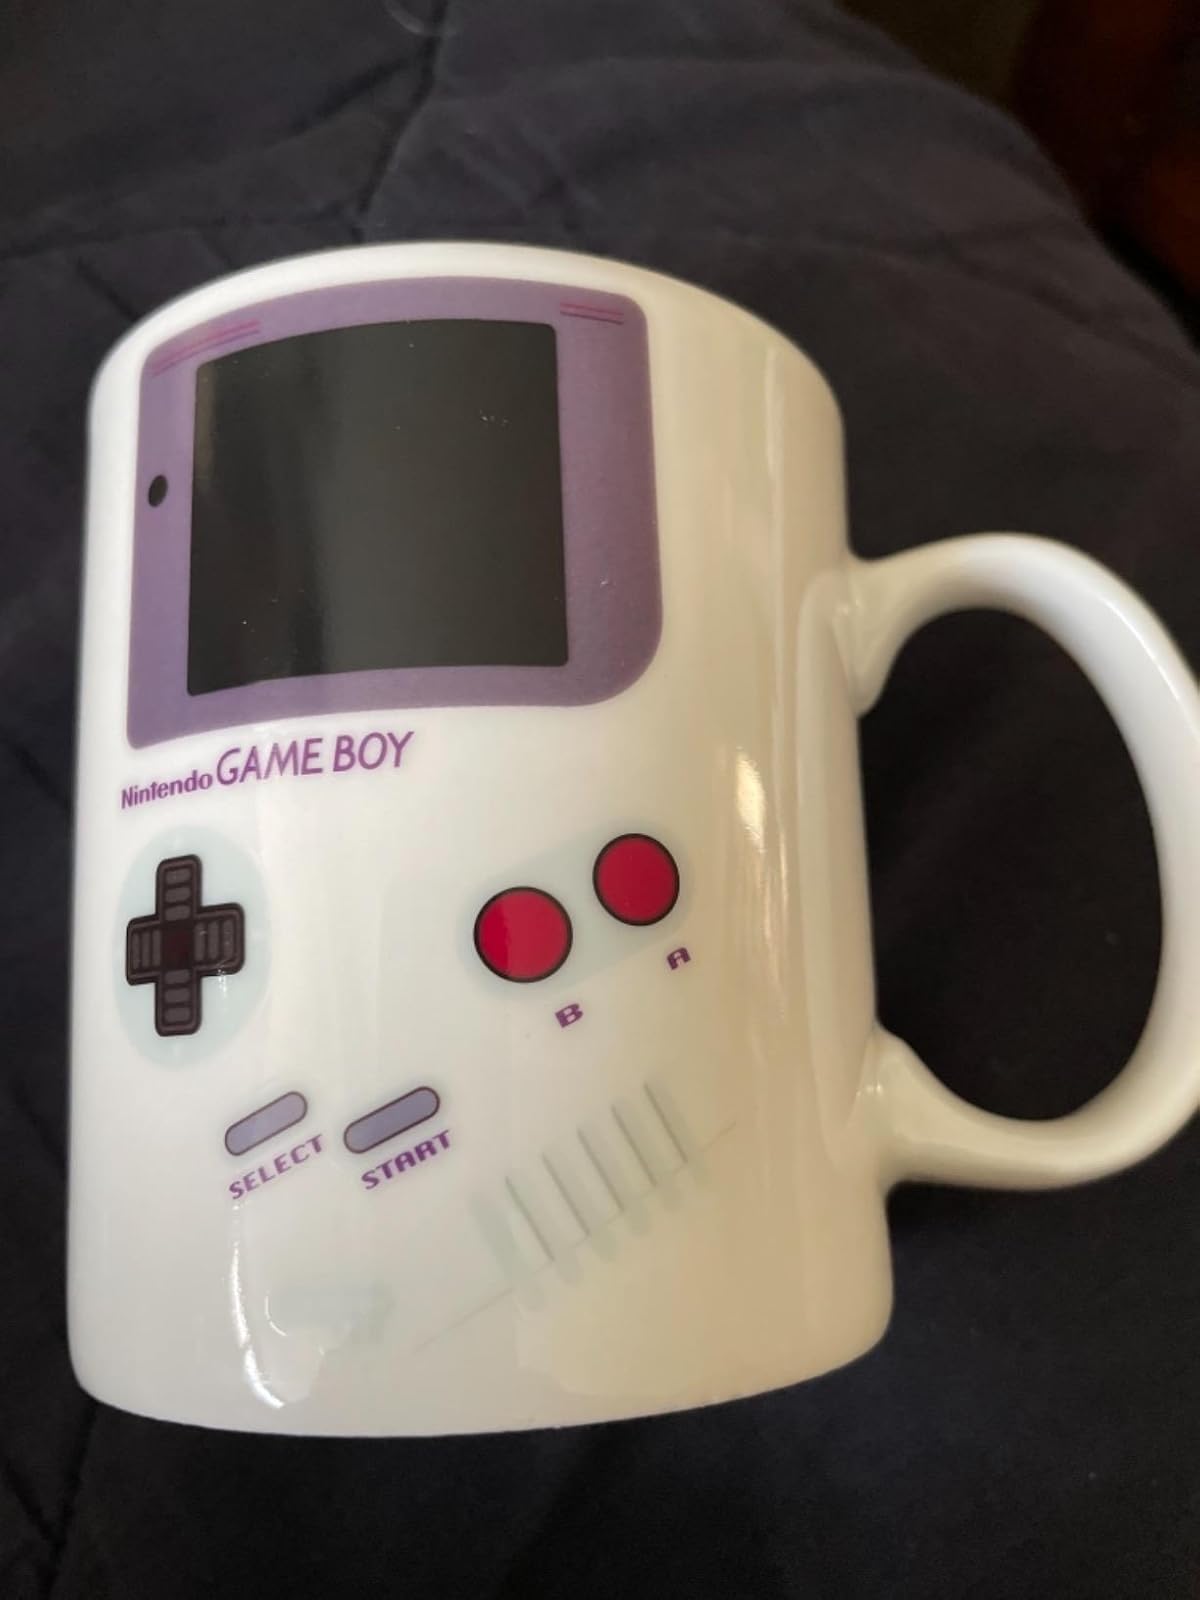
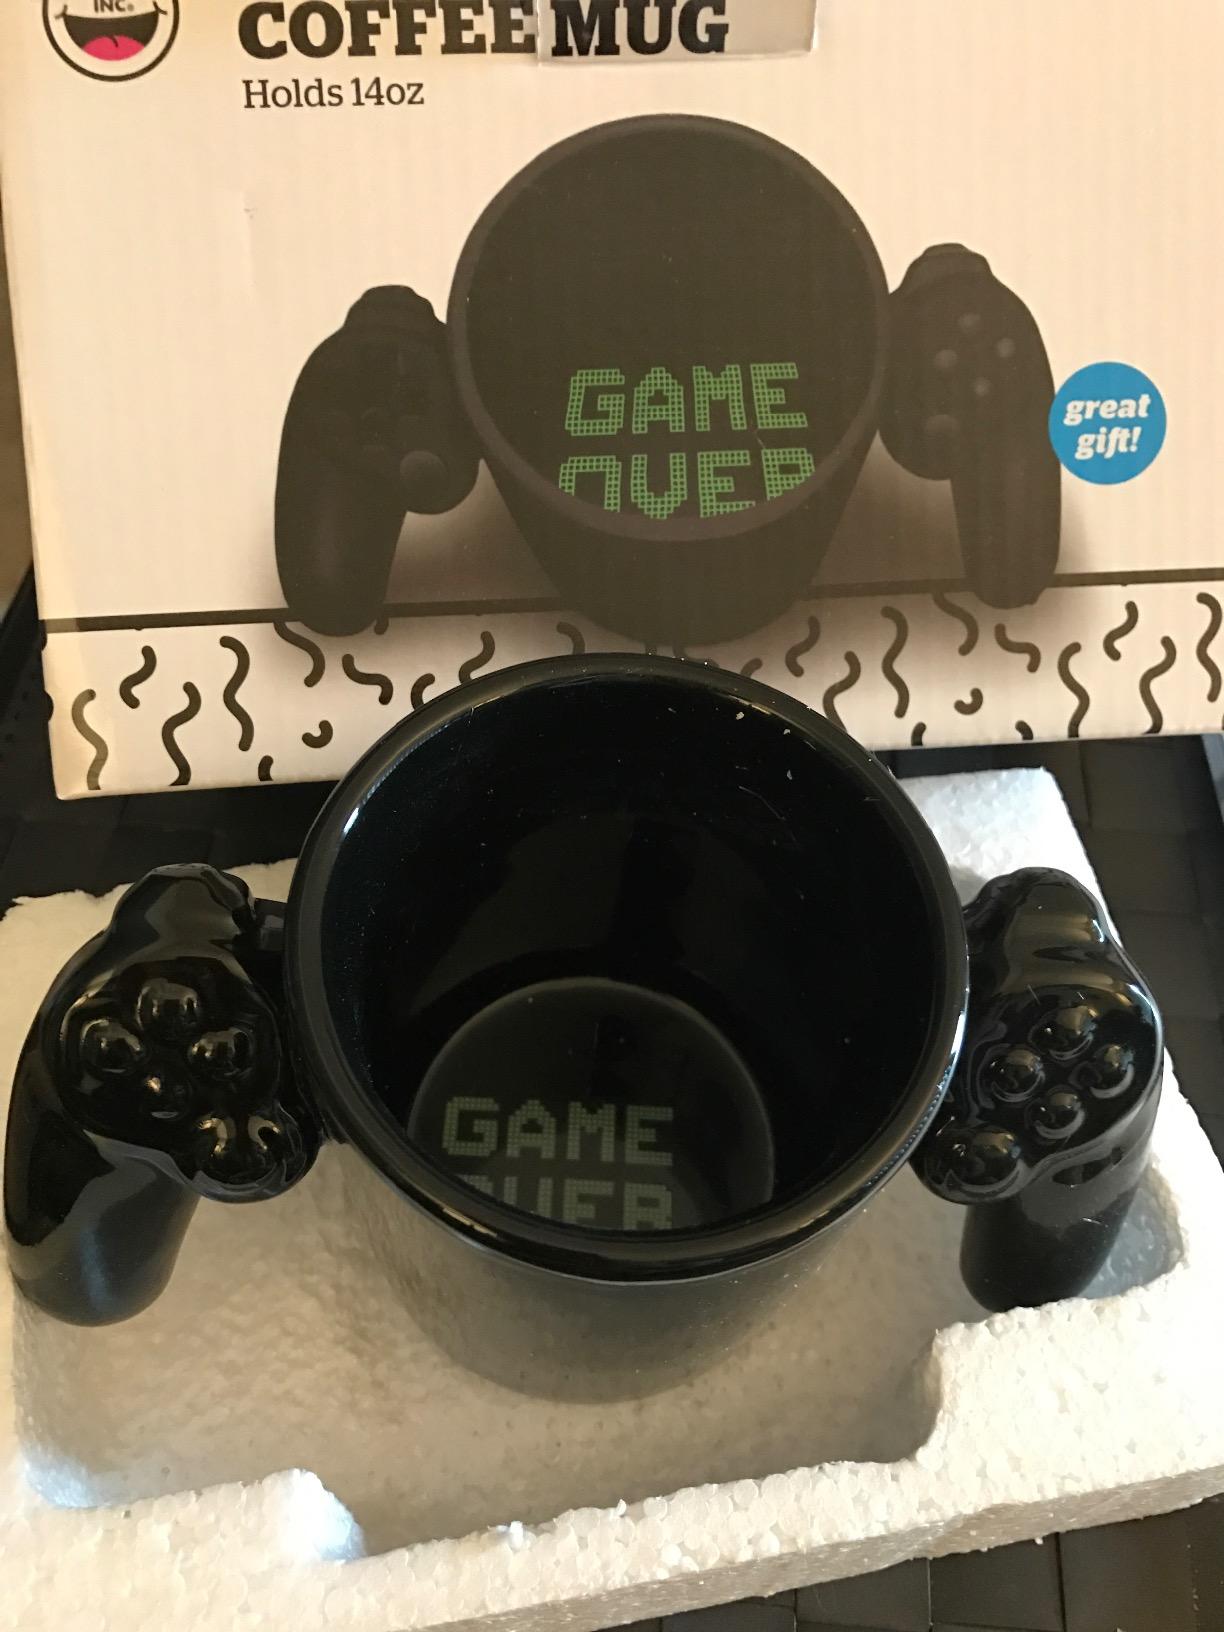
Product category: items_mug
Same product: no